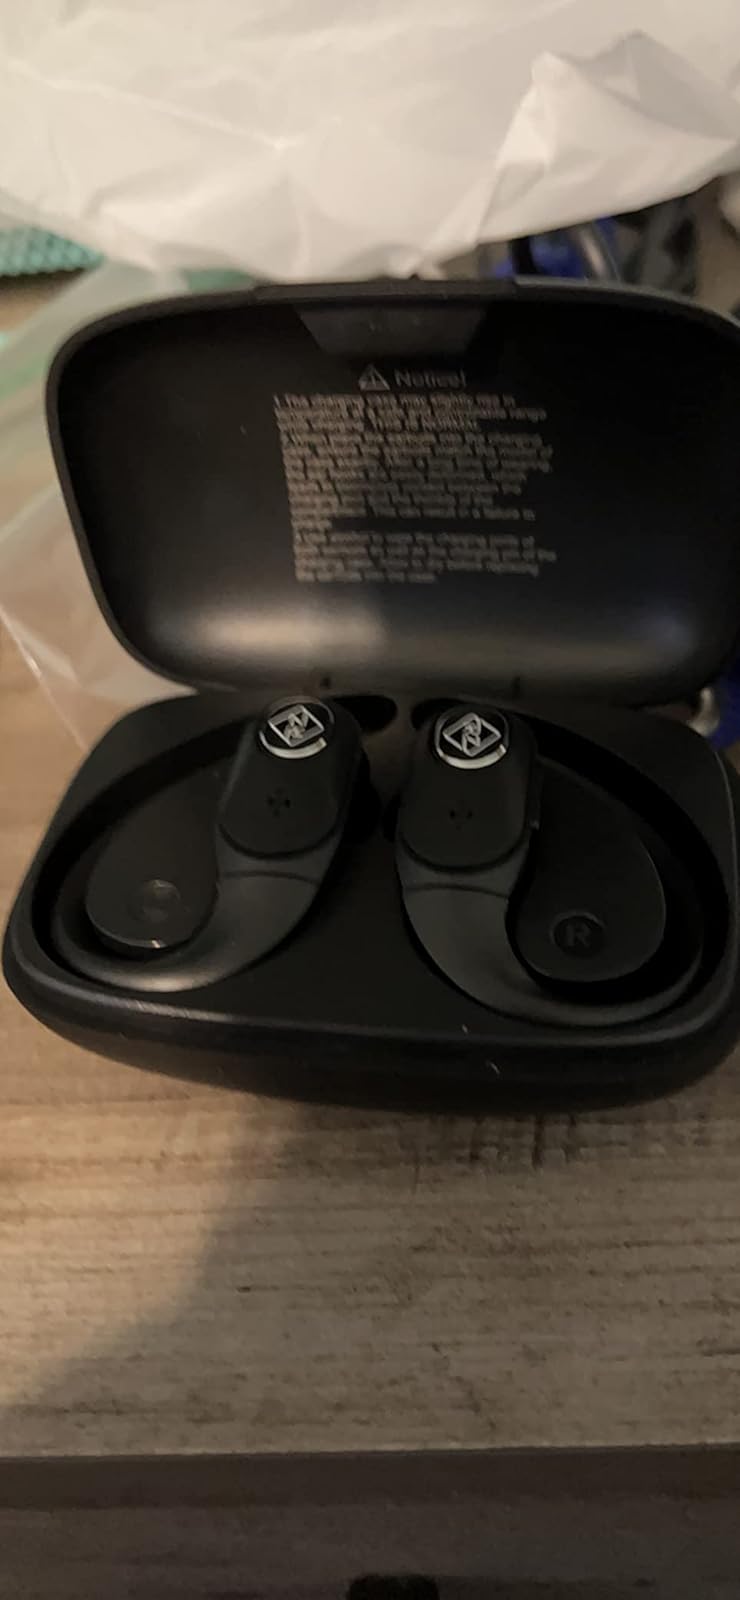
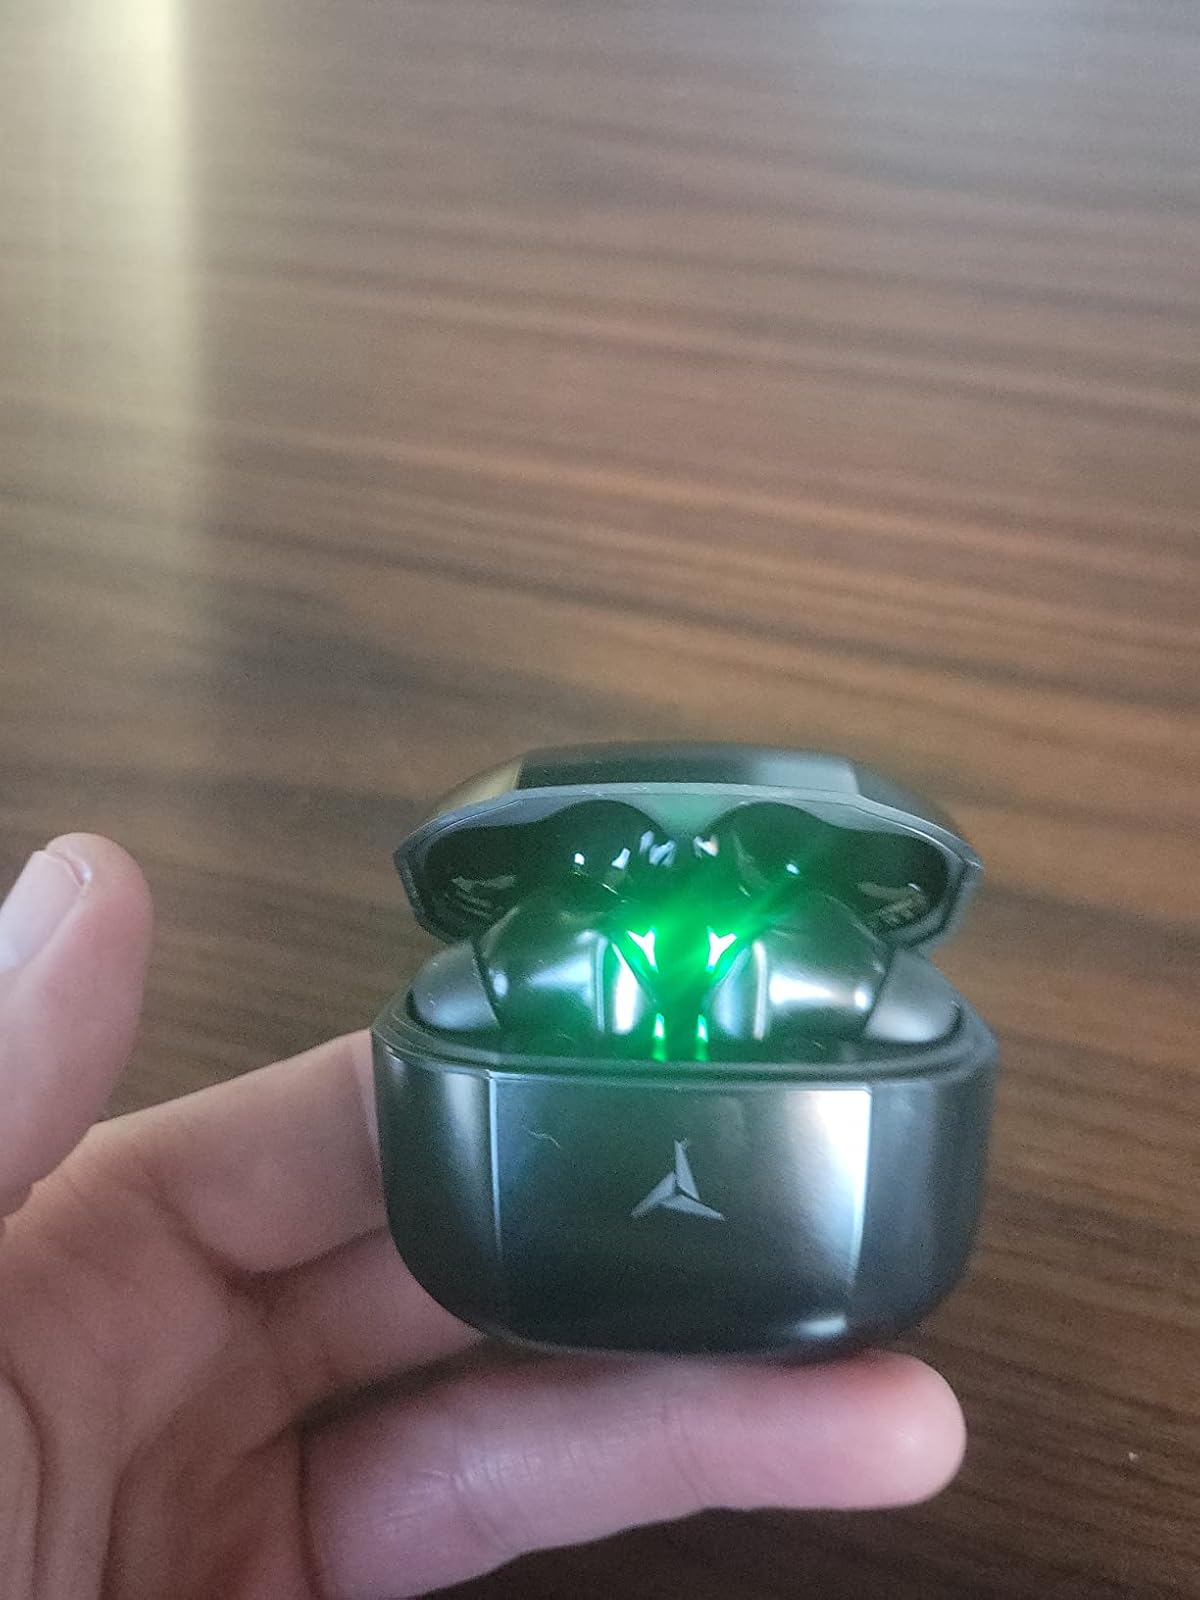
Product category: earbuds
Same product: no